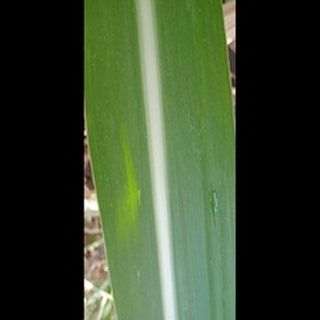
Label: healthy_sugarcane